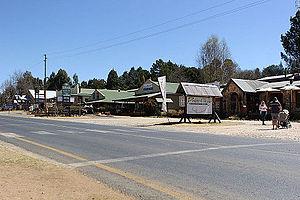
Dullstroom également appelée Emnotweni dans la province du Mpumalanga est un des villages les plus froids d'Afrique du Sud. C'est aussi l'une des premières destinations de pêche à la mouche du pays. La gare ferroviaire de Dullstroom est la plus élevée d'Afrique du Sud.